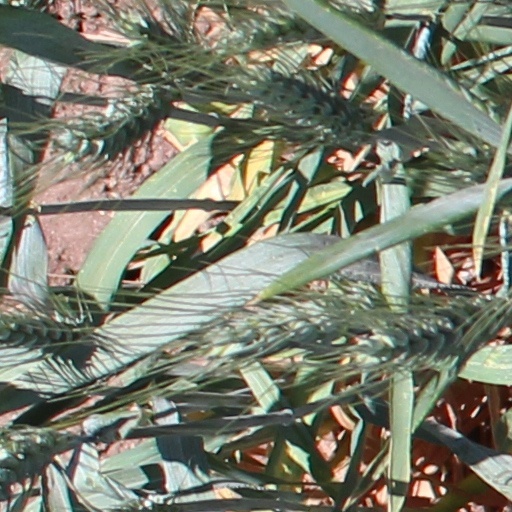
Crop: wheat